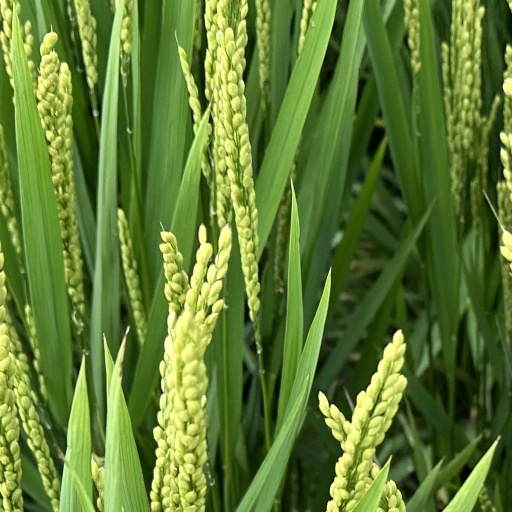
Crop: rice